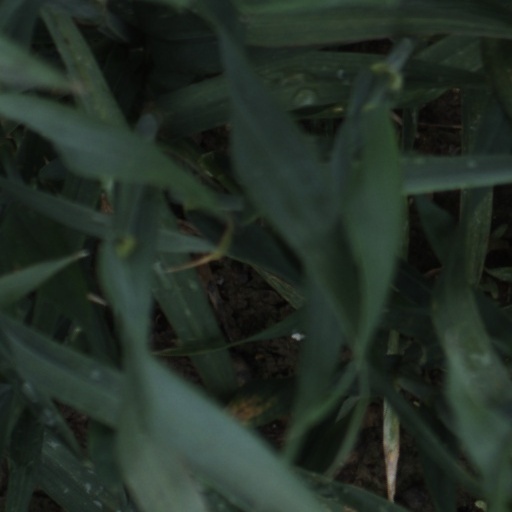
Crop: wheat